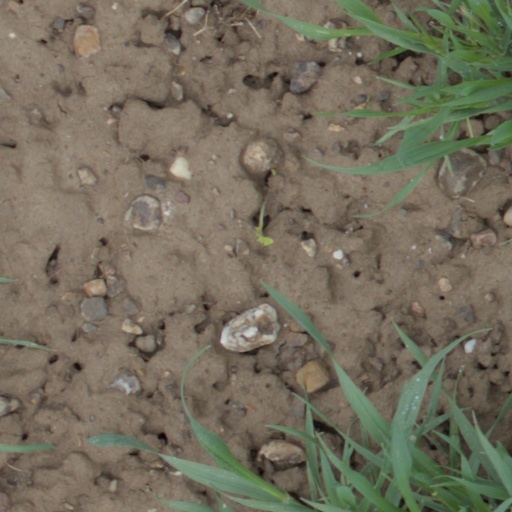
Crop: wheat